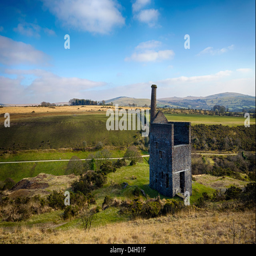
the ruins with its leaning chimney